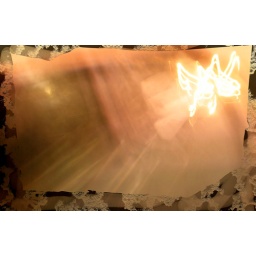
lights in the car mirror with a border